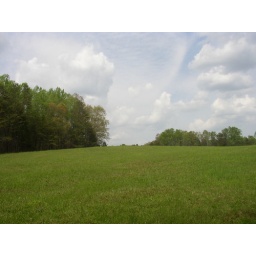
A field and sky full of clouds in Horizons Park, Forsyth County, NC.